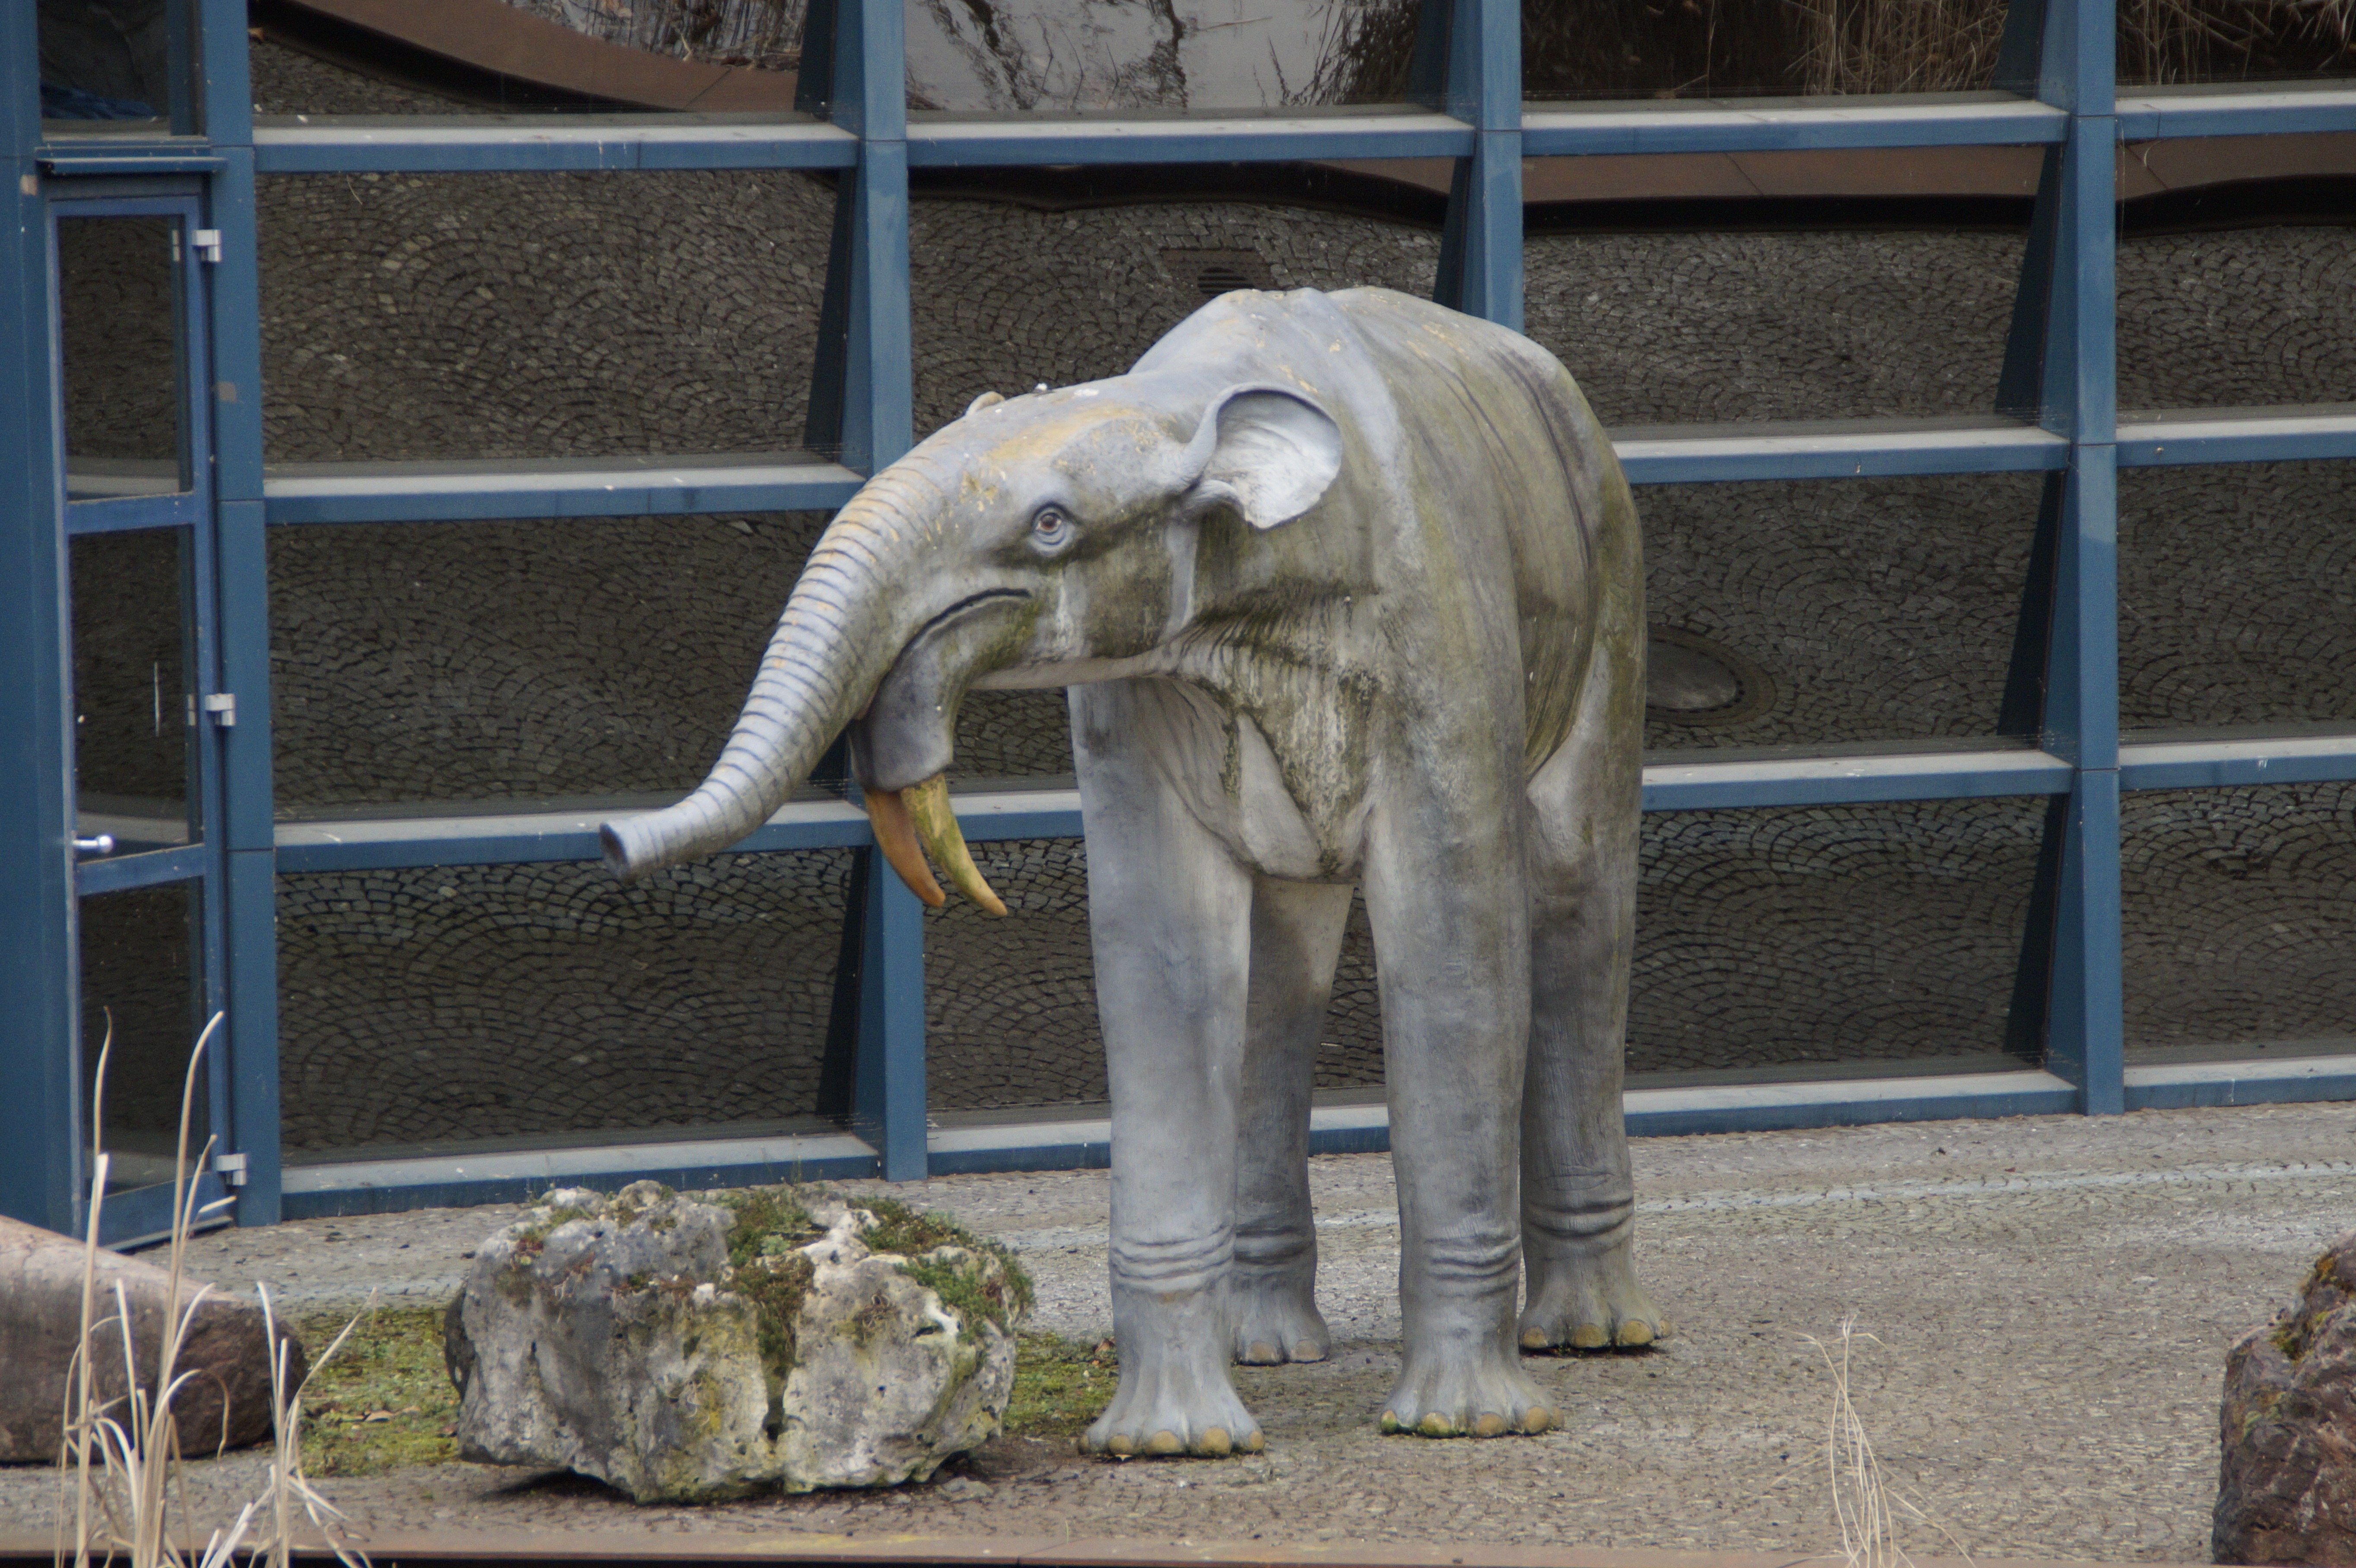
statue, zoo, elephant, sculpture, art, replica, prehistoric, paleontology, proboscis, ancestor, urzeittier, indian elephant, ruesseltier, urtier, prehistoric times, elephants and mammoths